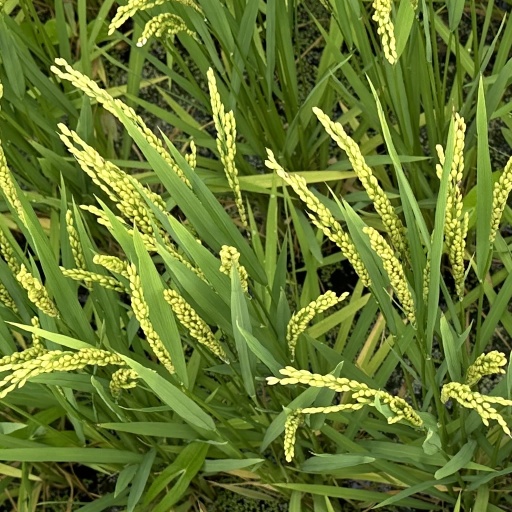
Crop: rice